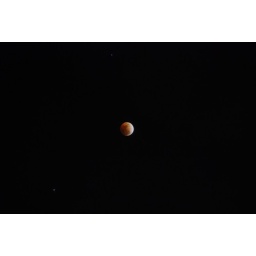
As seen from the sidewalk in front of our house in Monrovia.